Women in Argentina

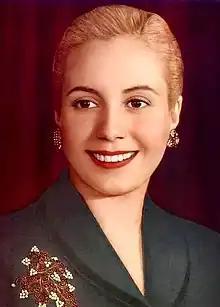
Eva Perón, 1947

During the 1930s, Fanny Edelman, a Communist leader who was part of the International Brigades in defence of the Second Spanish Republic, became an international figure representing Communism and Feminism. She participated to the creation of the Women's Union of Argentina in 1937, and in 1972 she became head of the Women's International Democratic Federation. She was honorary president of the Communist party of Argentina until her death in 2011.